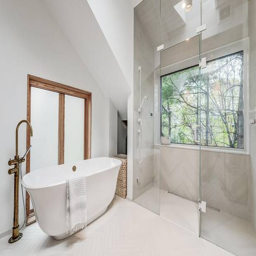
the window in the ensuite bathroom looks out into the trees .